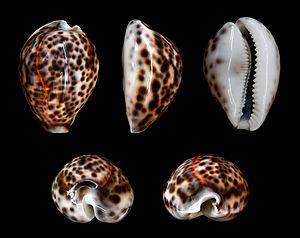
Coquille de Cypraea tigris (Cypraeidae) pêchée dans la zone Indo-Pacifique. Longueur
Cypraea est un genre de gastéropodes d'aspect lisse et brillant, dont les couleurs éclatantes sont à l’origine de leur popularité. « Porcelaine » est le nom couramment donné aux coquillages de ce groupe.
Les Neotaenioglossa sont un ordre de mollusques prosobranches de la classe des gastéropodes.
Cypraea tigris est une espèce très commune de gastéropode du genre Cypraea, soit les « porcelaines ».